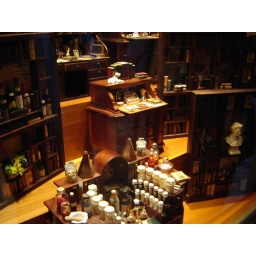
Mini book shelf in Venice